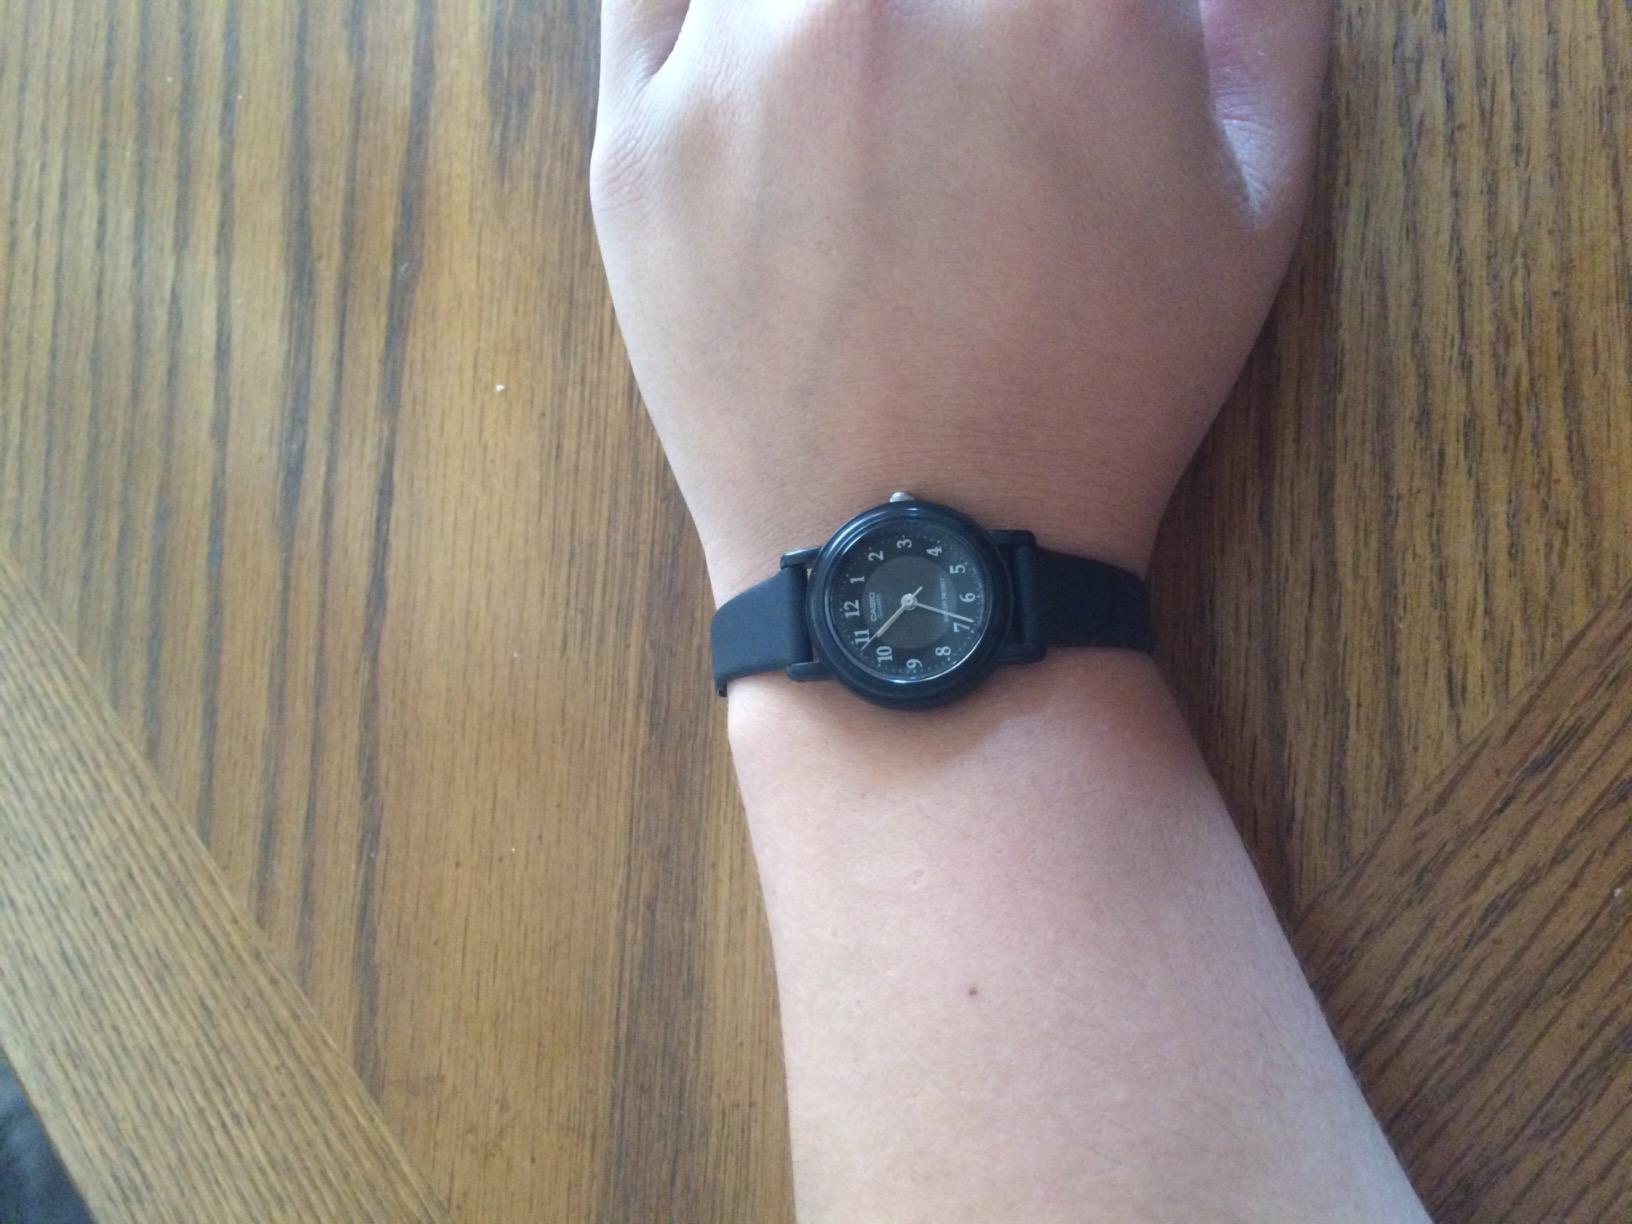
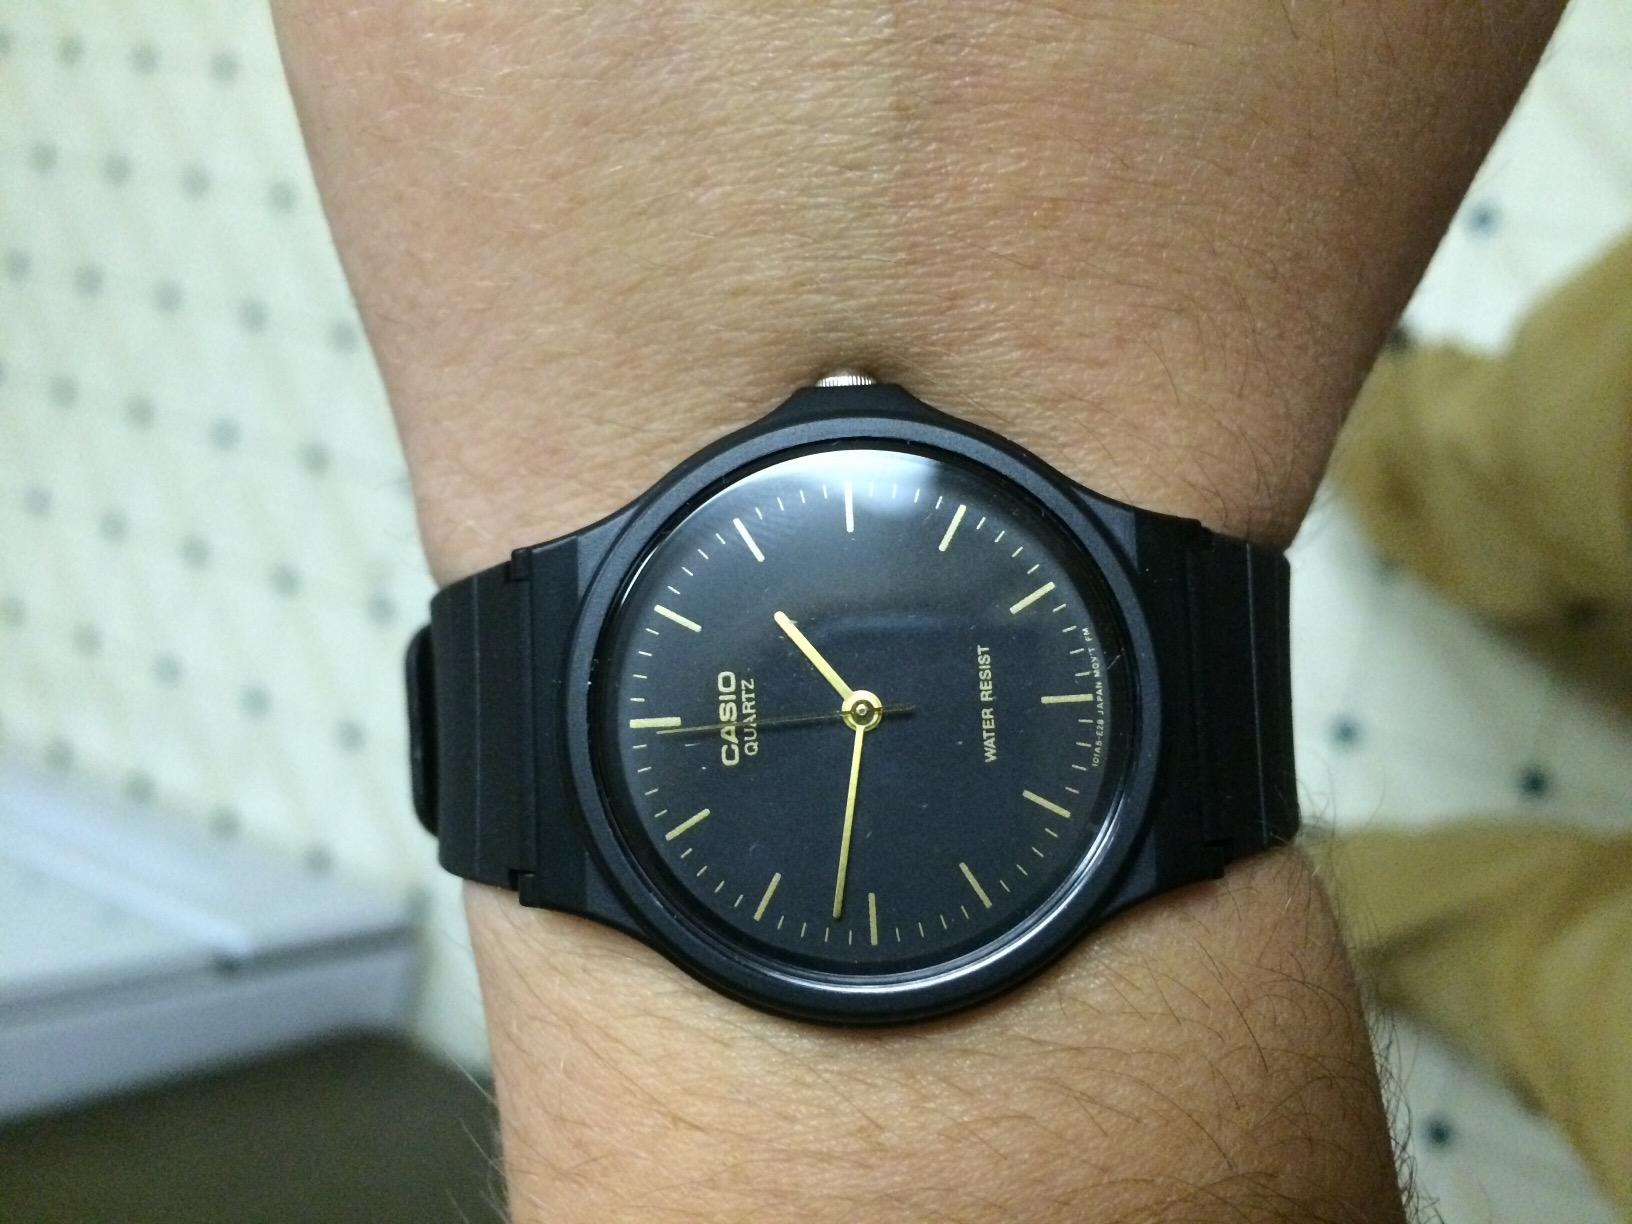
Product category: accessories_watch
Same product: no